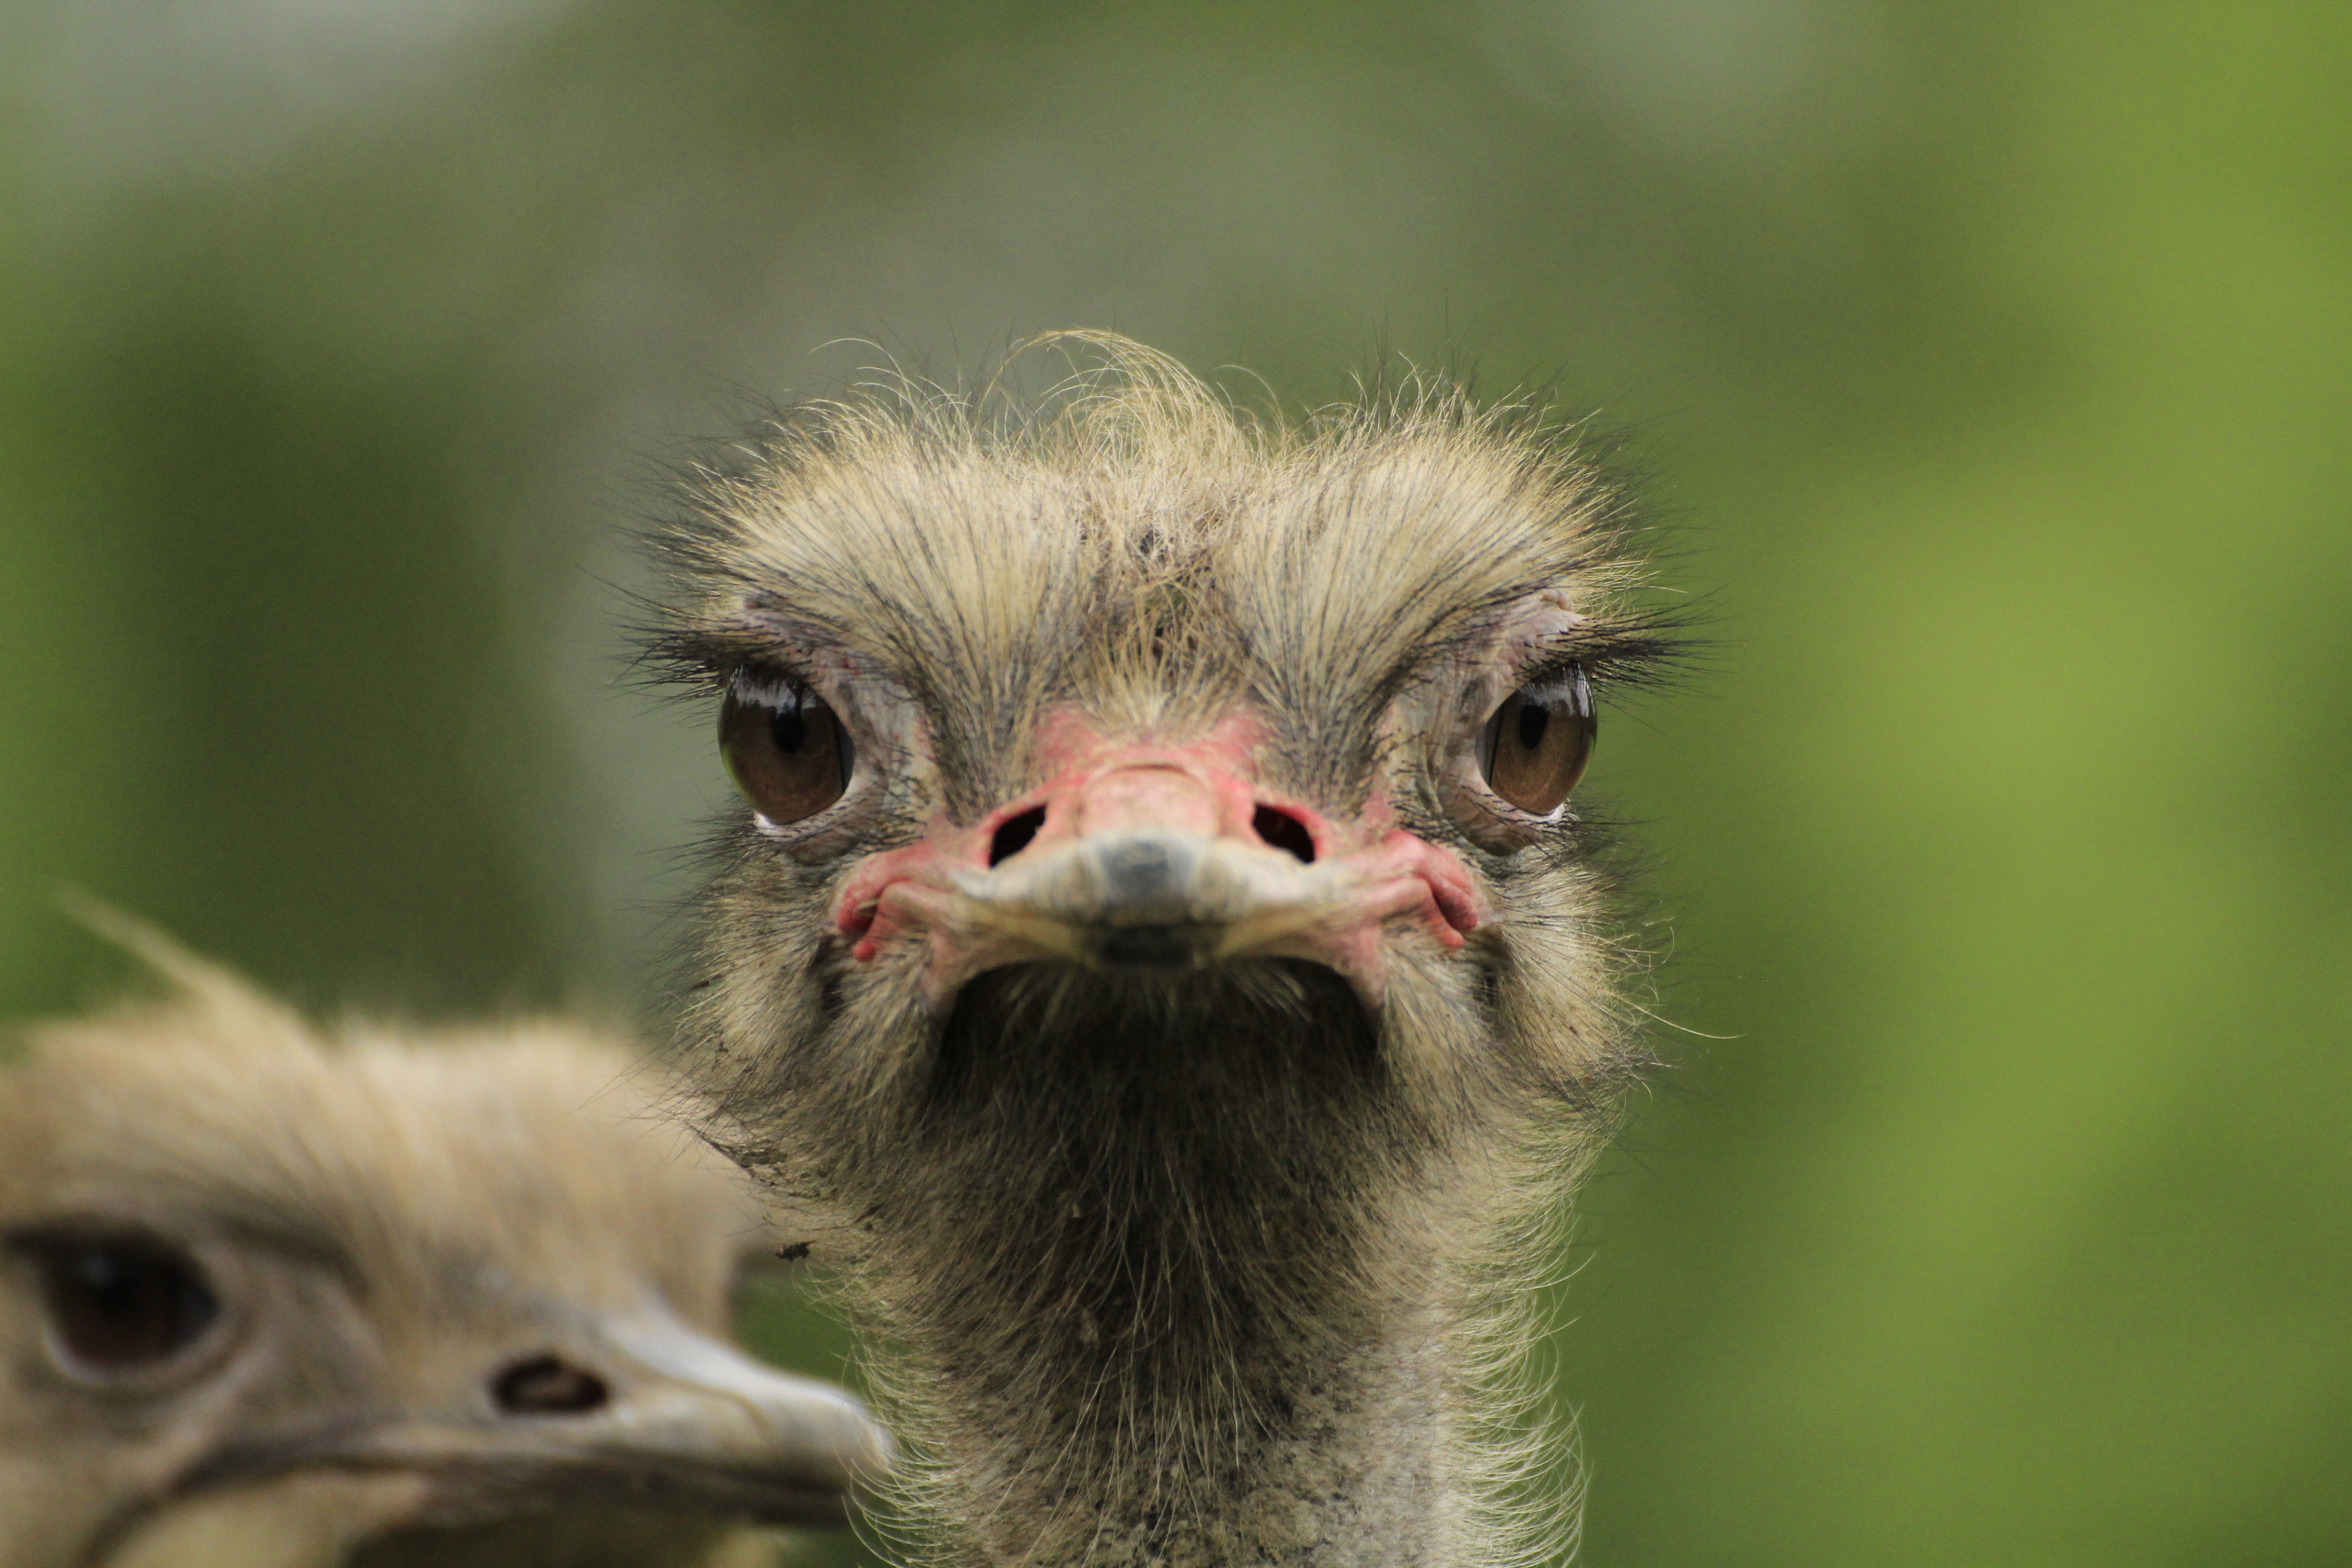
nature, bird, view, animal, wildlife, bouquet, portrait, beak, ostrich, fauna, plumage, close up, emu, vertebrate, unfinished, bill, ratite, flightless bird